D. W. Griffith

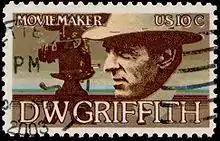
Stamp issued by the United States Postal Service in 1975 to commemorate the centennial of Griffith's birth

He made "Lady of the Pavements" (1929), a part sound film, and only two full-sound films: "Abraham Lincoln" (1930) and "The Struggle" (1931). Neither was successful, and after "The Struggle", he never made another film.